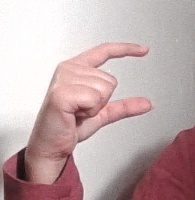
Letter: dal